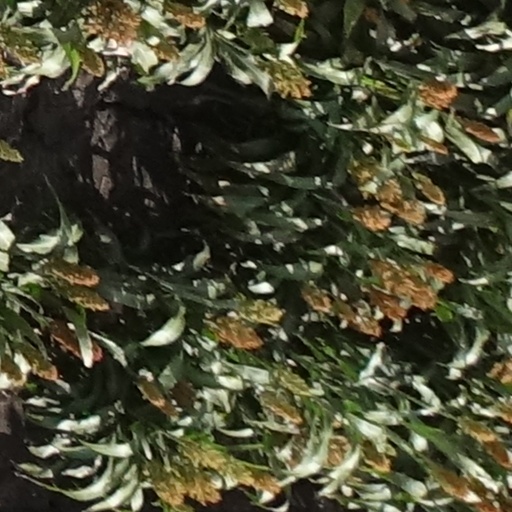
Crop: sorghum